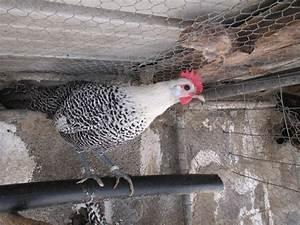
chicken